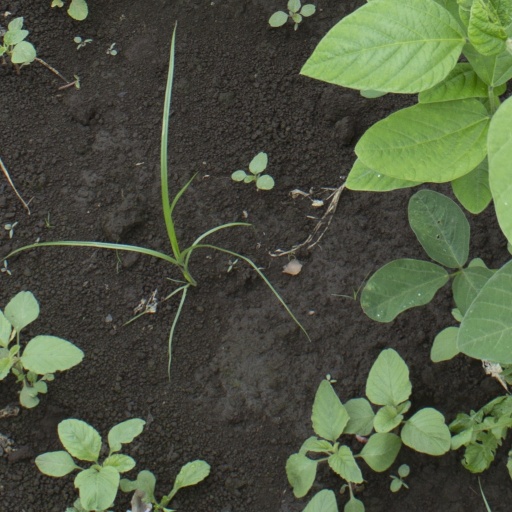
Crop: soybean